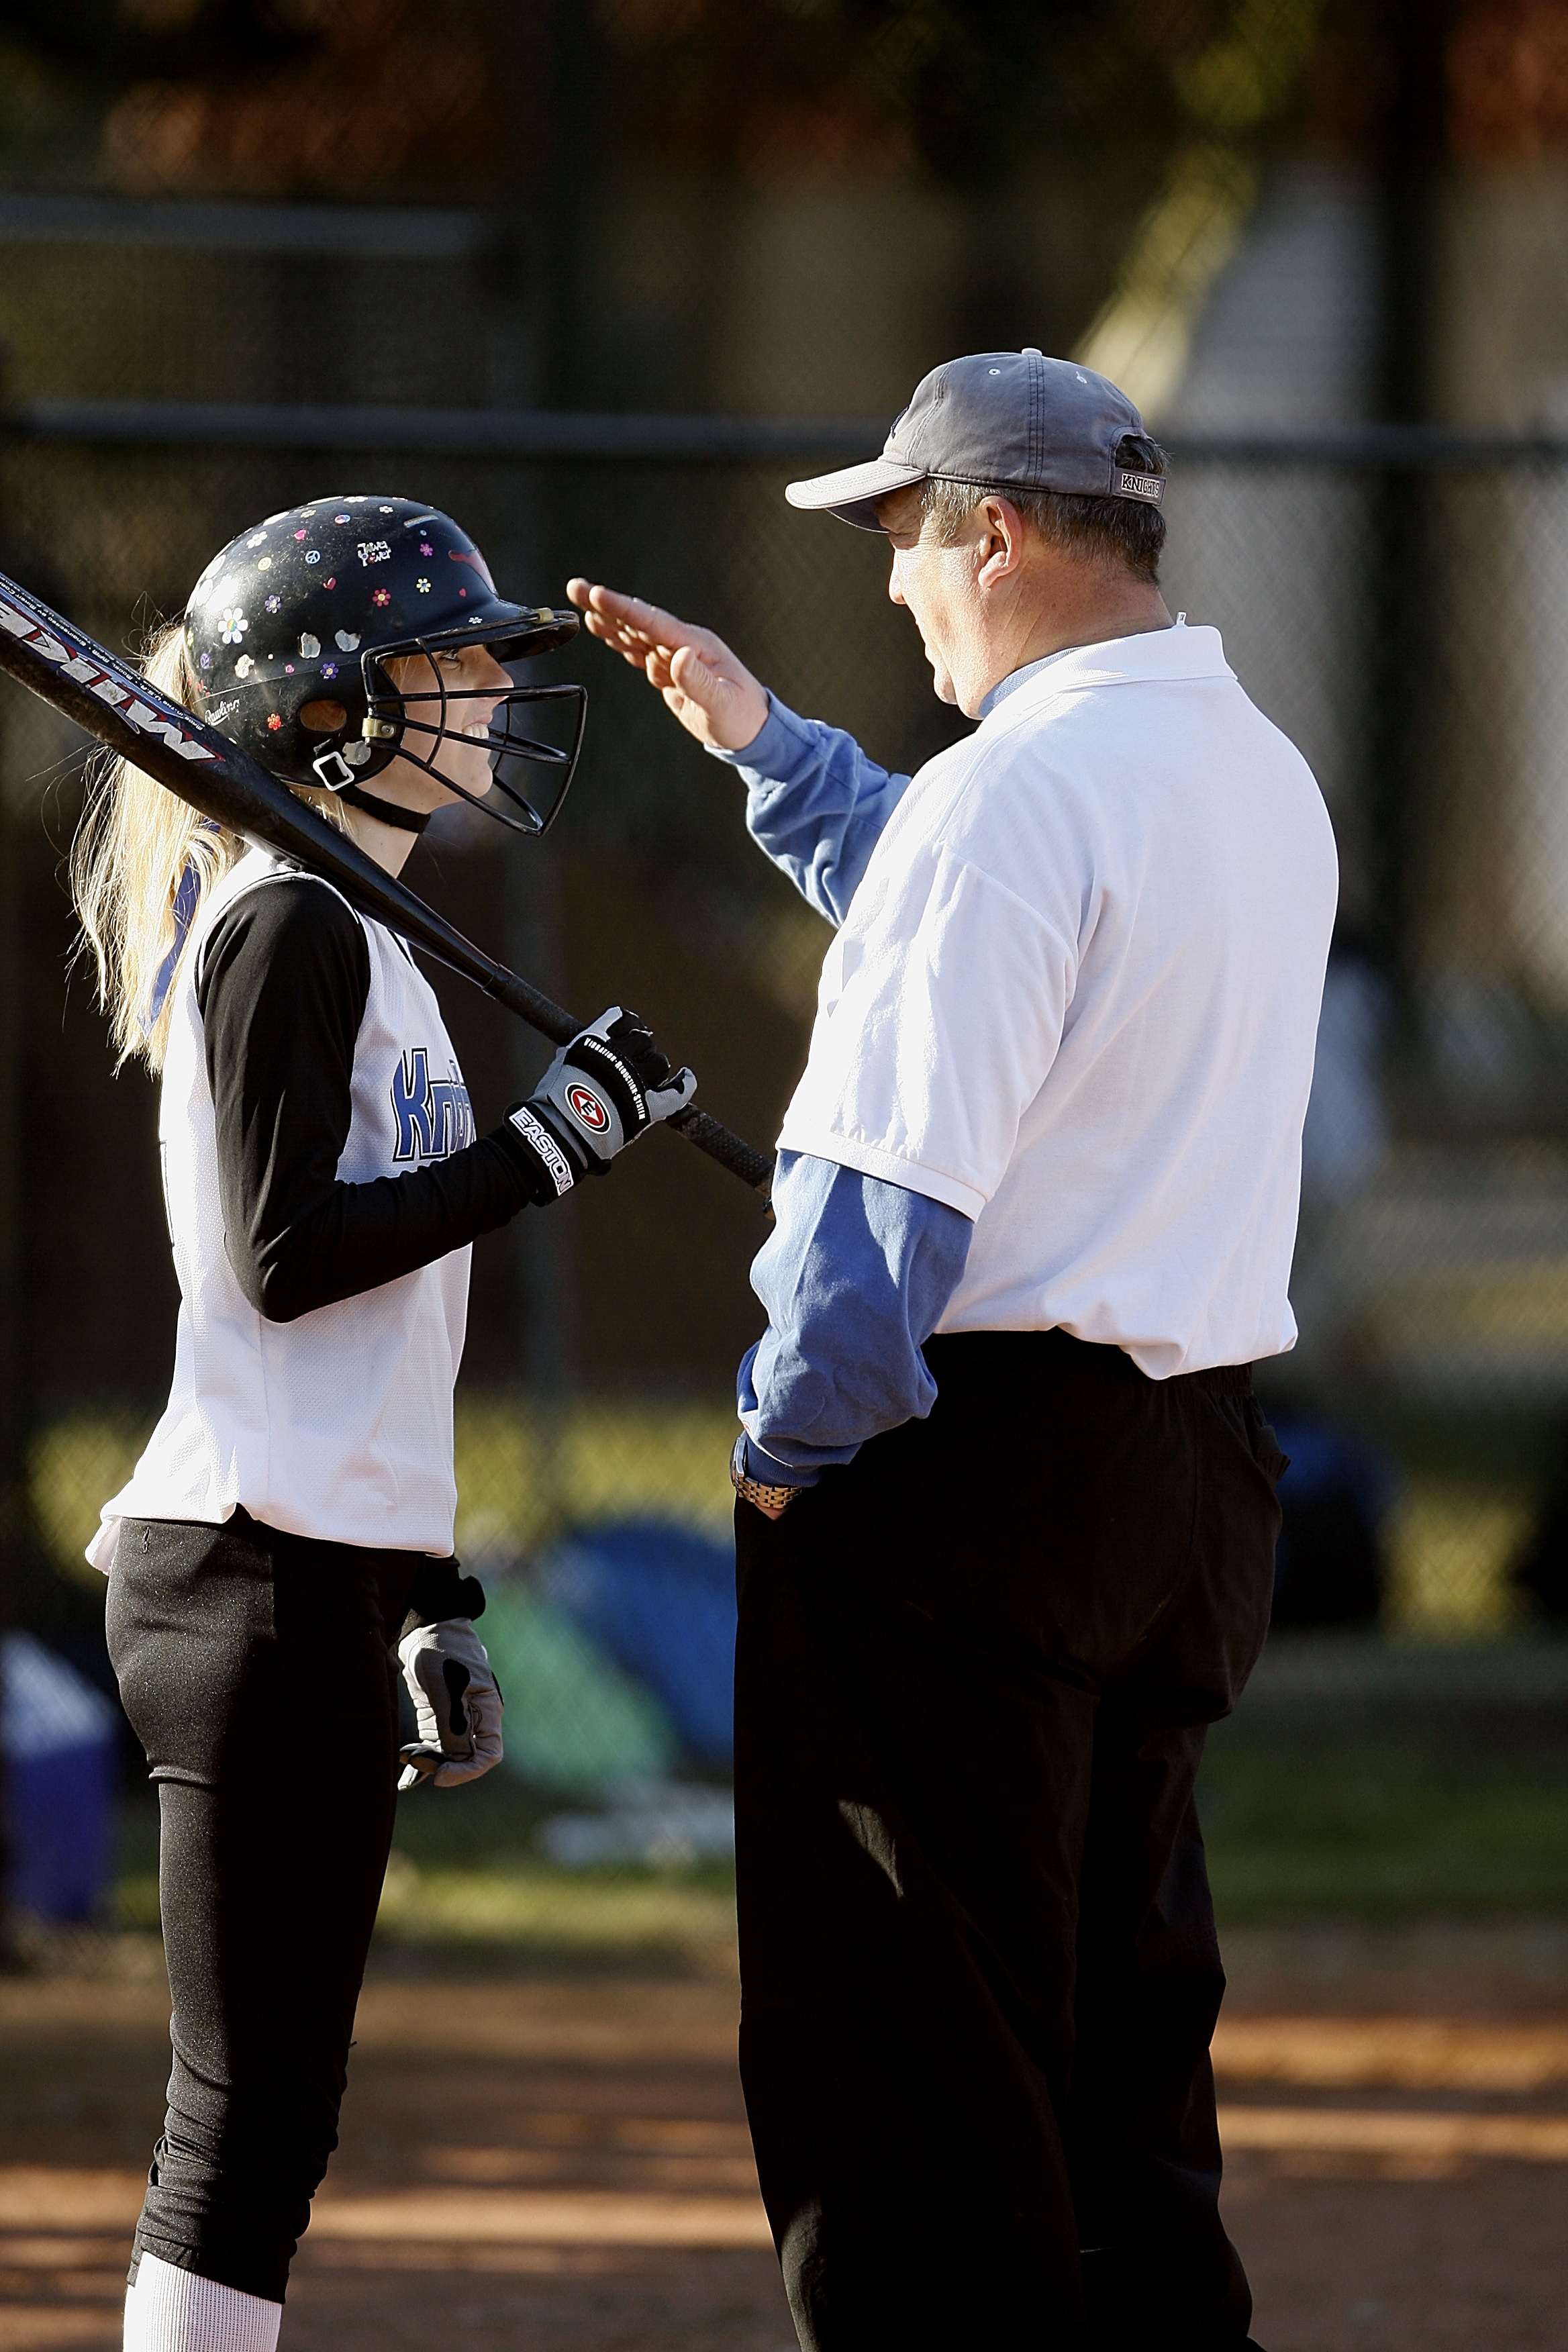
people, baseball, field, game, play, female, young, youth, smiling, player, batter, outdoors, competition, team, sports, helmet, uniform, bat, coach, coaching, texan, softball, ball game, team sport, bat and ball games, baseball positions